Bellevue House

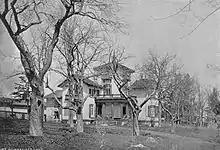
Bellevue circa 1891

Bellevue House continued to be inhabited by middle-class Kingston families until it was purchased by Parks Canada in 1964 with the intention of commemorating Sir John A. Macdonald. Significant renovations had been performed in the intervening century, including the addition of electricity, indoor plumbing, and central heating, as well as changes to the floor plan. Parks Canada historians and archaeologists did significant research to determine how the home would have appeared in the late 1840s, and it was restored both indoors and outdoors to its original colours and wallpaper patterns. Furnishings from the 1820s–1840s were purchased from antique dealers in Kingston and surrounding areas to lend as much authenticity as possible to the site. The site also received a few items that would have belonged to Macdonald in the late 1840s, including a portion of his library. Bellevue House opened as a "national historic park" in 1967, to coincide with the centennial of Canadian Confederation.